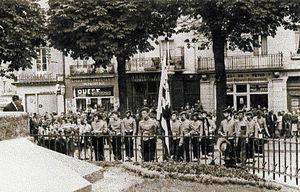
Prestation des scouts du Bagad Bleimor lors d'une cérémonie publique à Fougères (Ille-et-Vilaine) en 1966.
Le Bagad Bleimor est un bagad issu du groupe scout Bleimor, créé à Paris en 1949. Baignant dans la culture bretonne, l'ensemble interprète la musique bretonne, dont il est l'un des acteurs majeurs du renouveau, dans les années 1960-1980. Fortement animé d'une volonté d'ancrage dans le terreau traditionnel, il défend le principe que l'on ne peut être acteur de l'évolution d'une culture qu'à condition d'en être suffisamment imprégné. Il est ainsi de ceux qui créent et arrangent tout en respectant le caractère de la musique des différents terroirs de Bretagne, marquant une préférence pour les racines profondes communes aux pays celtiques. Penn-soner du bagad pendant près de dix ans, le musicien breton Alan Stivell marque fortement l'histoire du groupe.